American Kennel Club

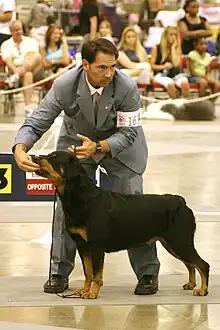
Rottweiler breed competition at the Reliant Arena American Kennel Club World Series Dog Show July 23, 2006.

The AKC is the largest registry of purebred dogs in the U.S. and is the only not-for profit registry, as well as the most well-known and the most influential. For a purebred dog to be registered with the AKC, the dog's parents must be registered with the AKC as the same breed, and the litter in which the dog is born must be registered with the AKC. If the dog's parents are not registered with the AKC or the litter is not registered, an exception may be made if the AKC determines, through special registry research, that the dog is eligible for AKC registration. Once a determination of eligibility is met, either by litter application or registry research, the dog can be registered as purebred by the AKC. Registration indicates only that the dog's parents were registered as one recognized breed; it does not necessarily indicate that the dog comes from healthy or show-quality bloodlines, nor is registration necessarily a reflection on the quality of the breeder or how the puppy was raised.